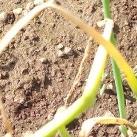
Crop: Onion
Condition: fusarium-d